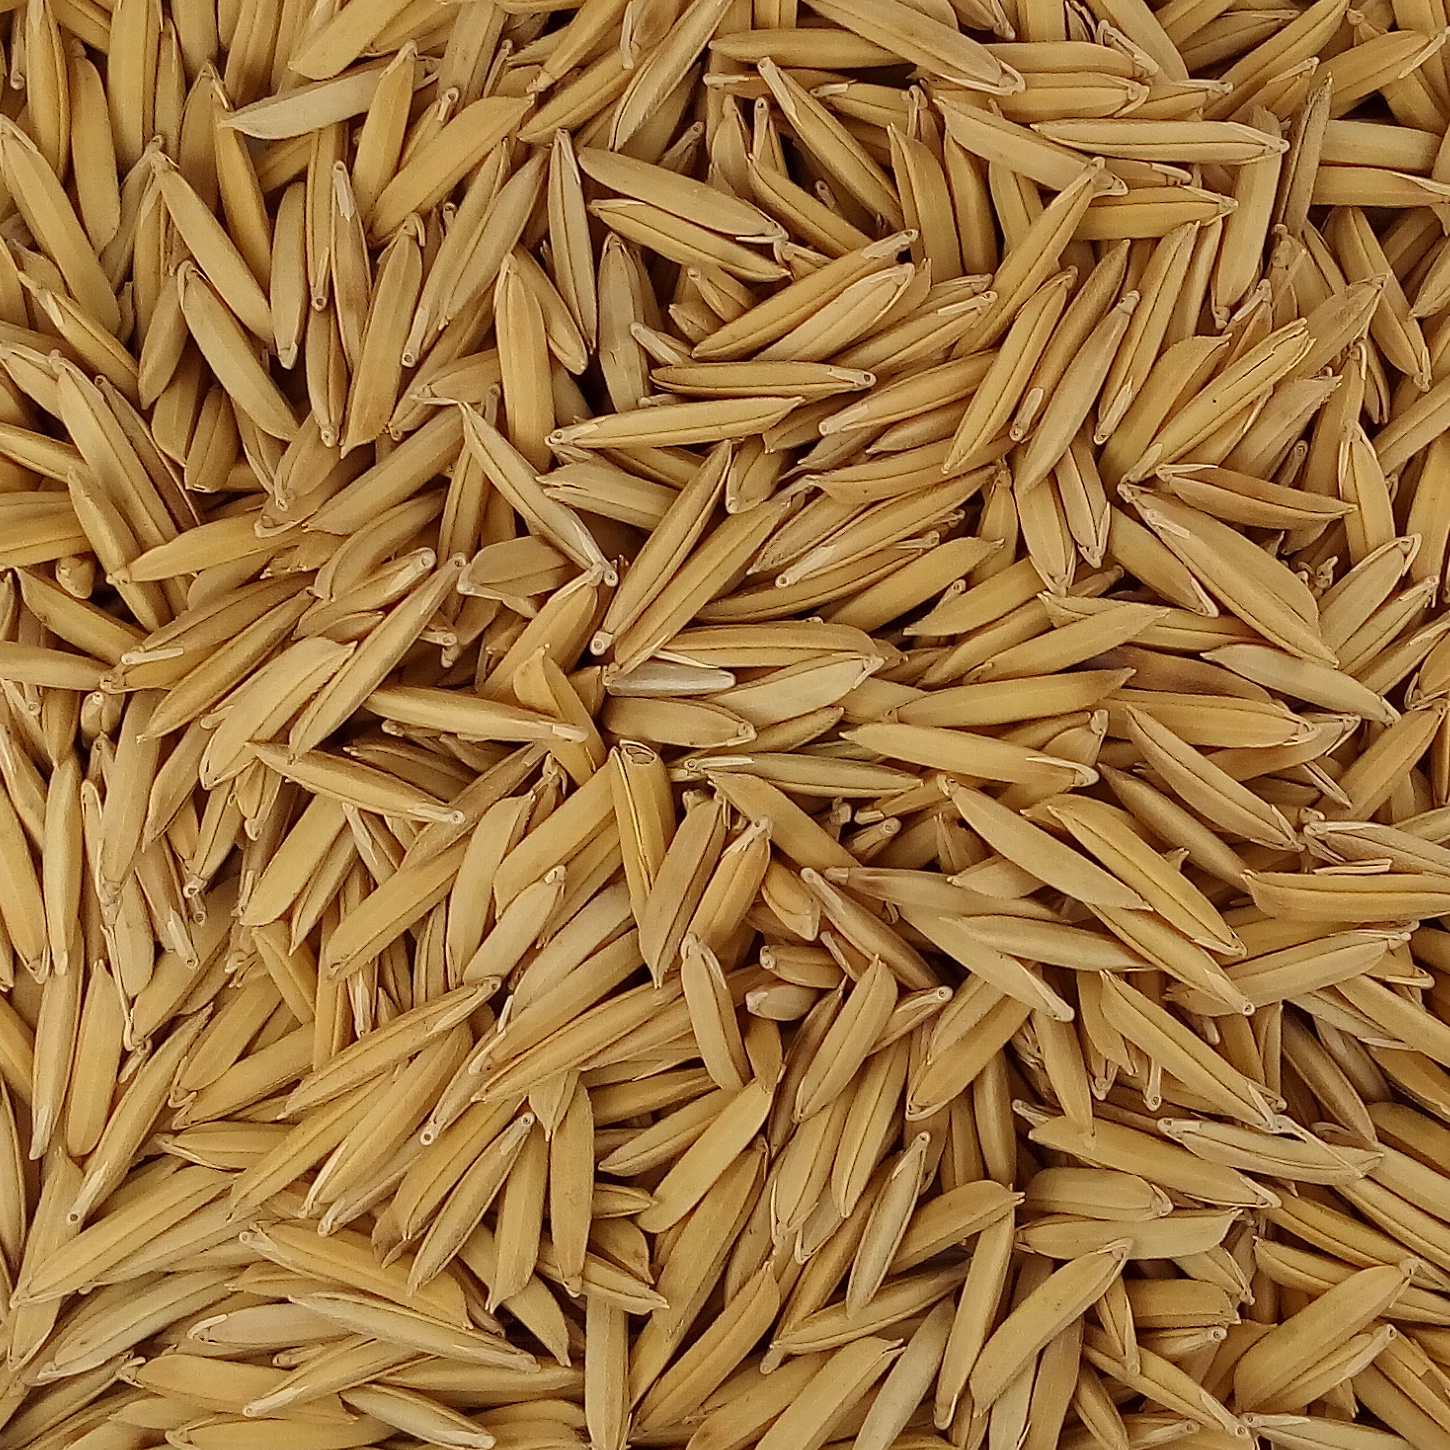
Rice seed variety: 1509